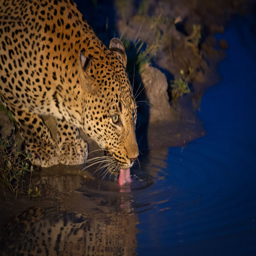
the - tones male laps up water .